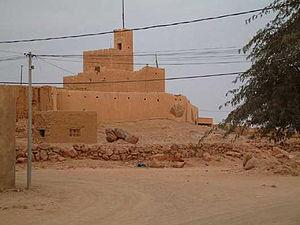
Kidal(Mali), le fortin construit à l'époque coloniale Française.
La troisième bataille de Kidal de la guerre du Mali a lieu le 21 mai 2014. Elle débute quatre jours après la deuxième bataille de Kidal, par une offensive de l'armée malienne visant à reprendre le contrôle de la ville aux rebelles du MNLA, du HCUA et du MAA, mais la tentative se solde par un échec complet.
Kidal est une commune du Mali, dans le cercle et la région de Kidal dont elle constitue la capitale.